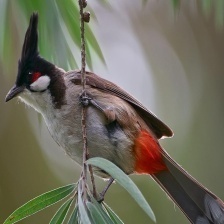
Species: RED WISKERED BULBUL
Scientific name: PYCNONOTUS JOCOSUS